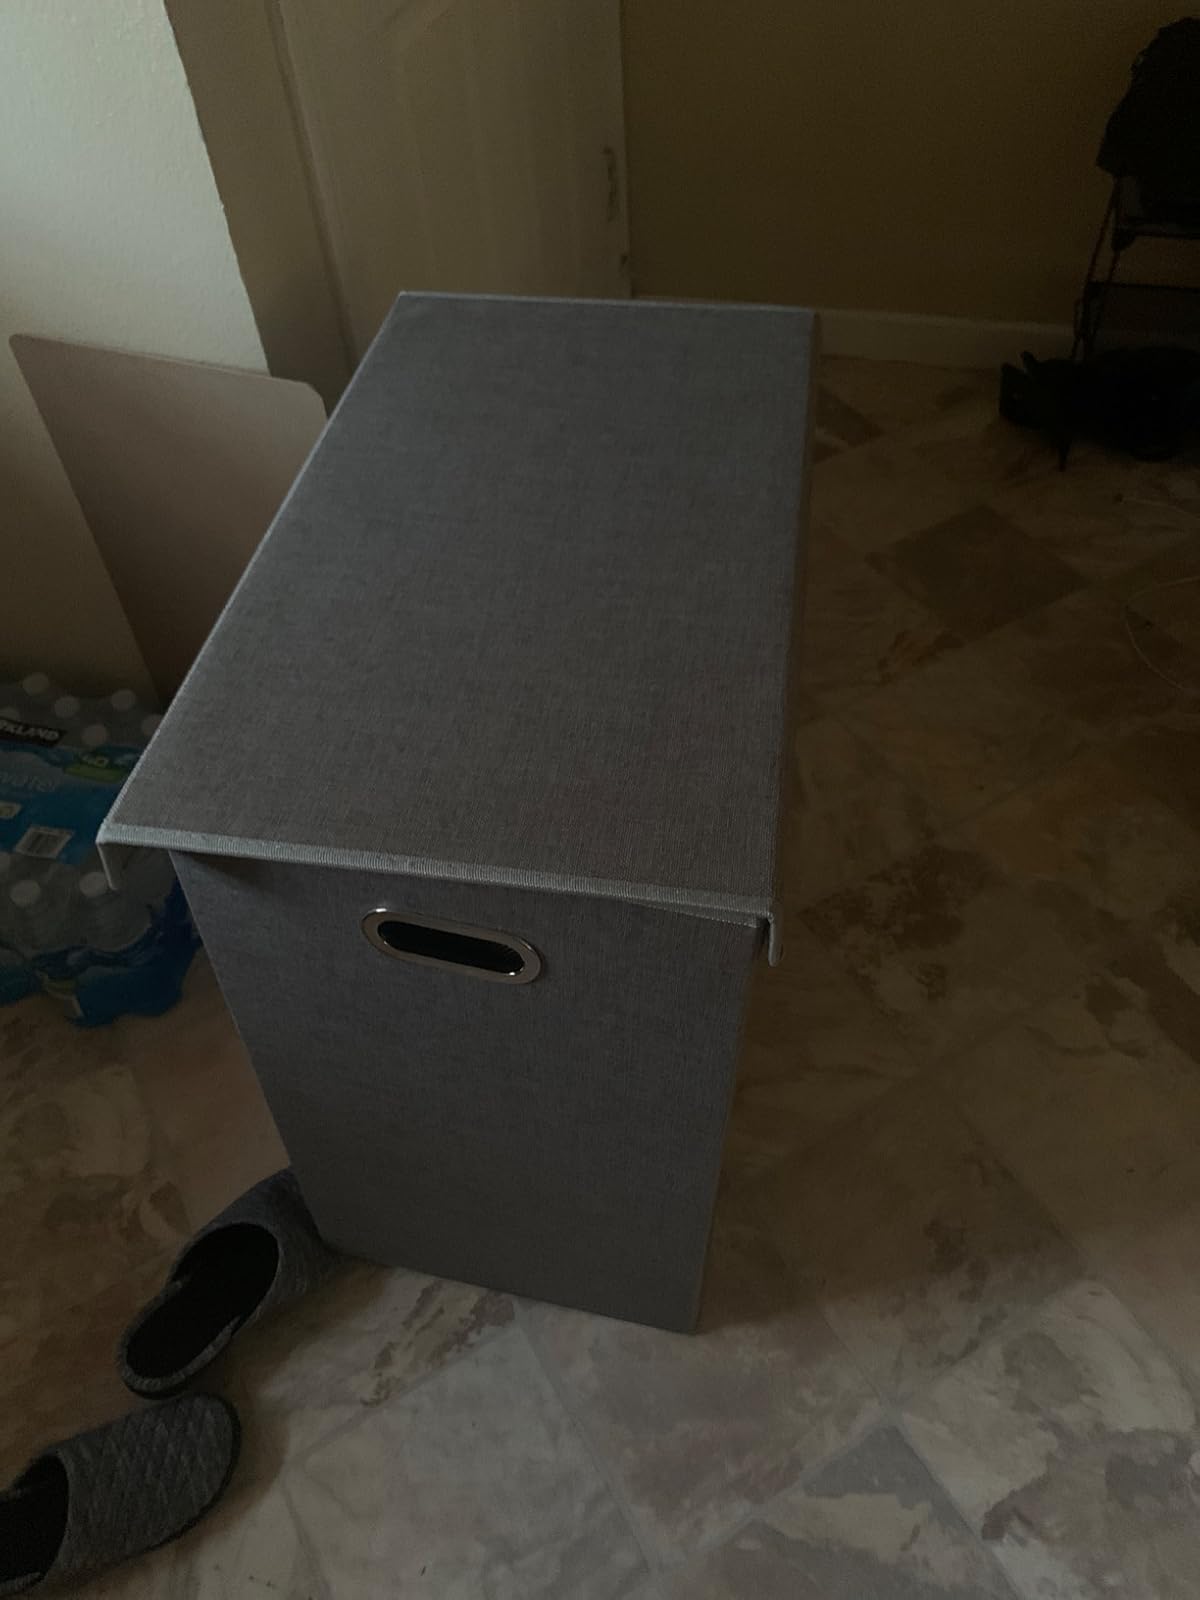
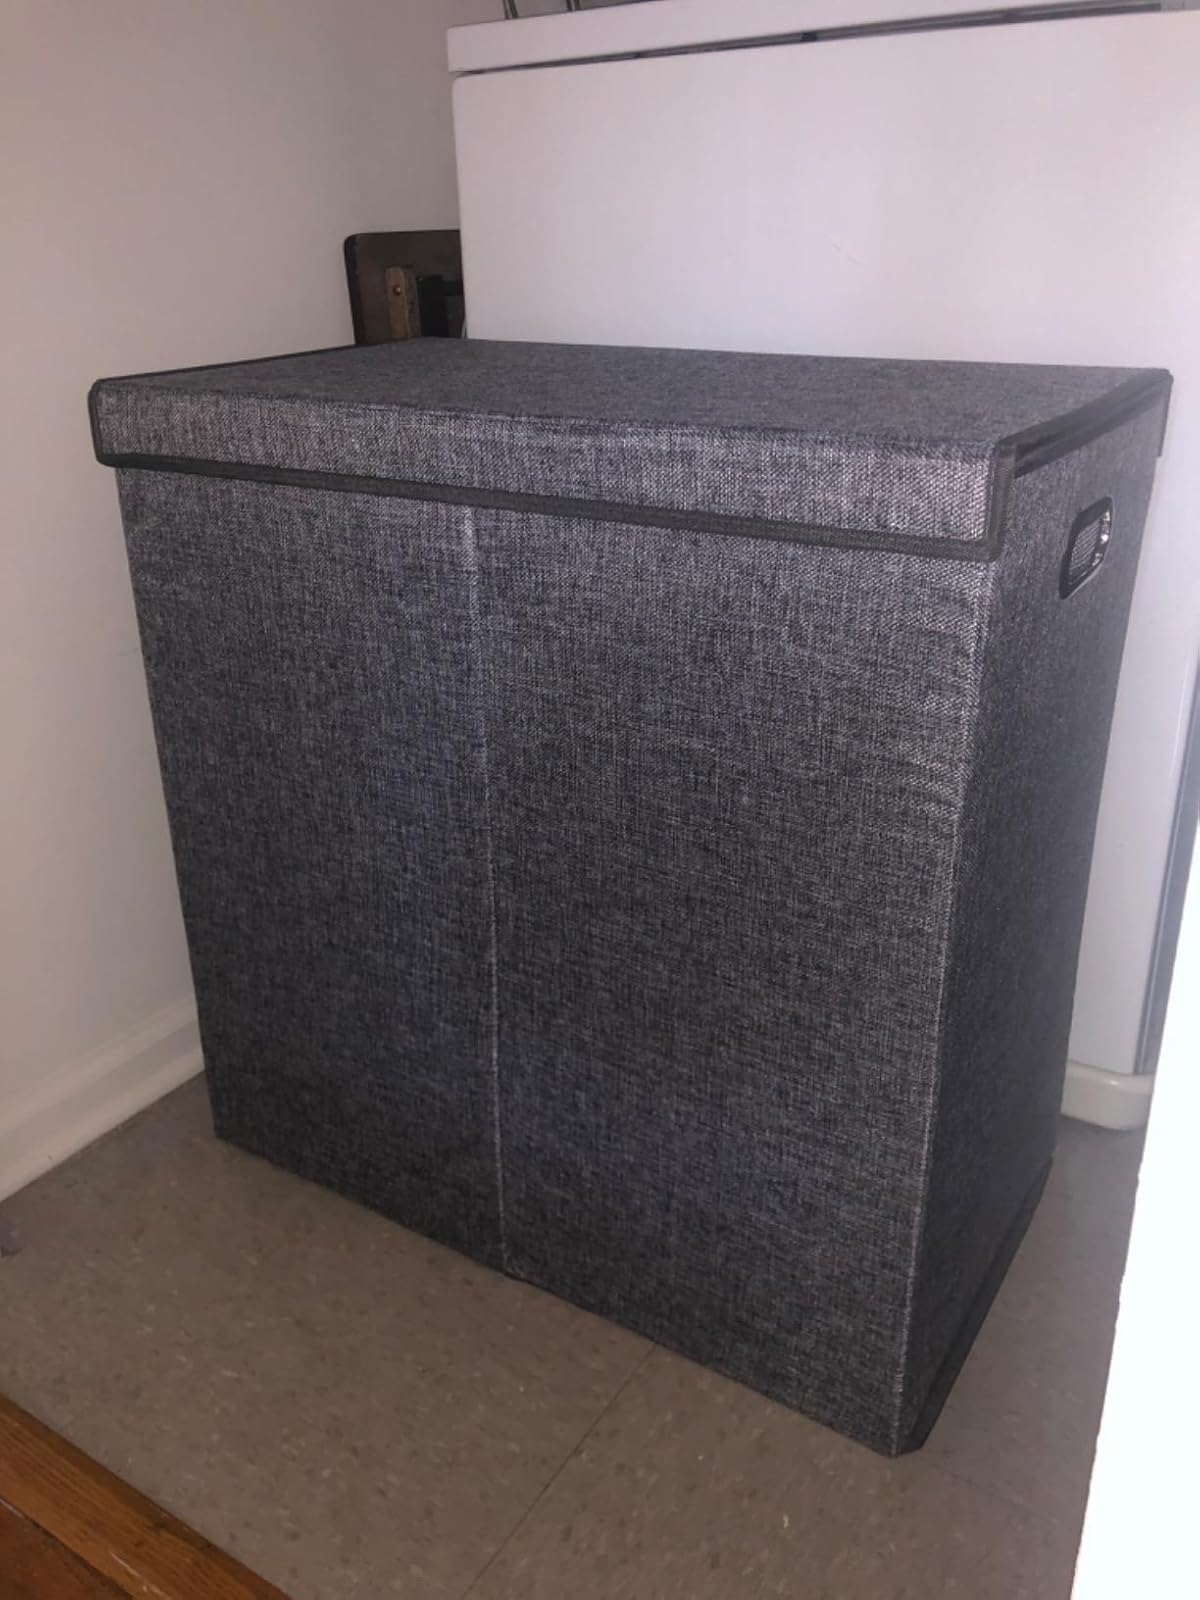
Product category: items_hamper
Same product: yes